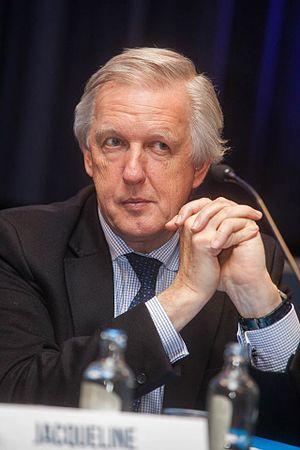
Daniel Bacquelaine lors de la tournée de présentation de l'accord de Gouvernement, le 2 décembre 2014, à Wavre
Le gouvernement Wilmès I est le gouvernement fédéral du royaume de Belgique entre le 27 octobre 2019 et le 17 mars 2020, sous la 55ᵉ législature de la Chambre des représentants. Il regroupe les libéraux francophones et flamands ainsi que les démocrates-chrétiens flamands au sein d'une coalition minoritaire en affaires courantes. Il est dirigé par la libérale francophone Sophie Wilmès.
Daniel Marie Alain Bacquelaine, né le 30 octobre 1952 à Liège est un homme politique belge wallon, membre du MR. Depuis 2014, il est ministre fédéral des Pensions.
Le gouvernement Wilmès II est le gouvernement fédéral du royaume de Belgique depuis le 17 mars 2020, sous la 55ᵉ législature de la Chambre des représentants.